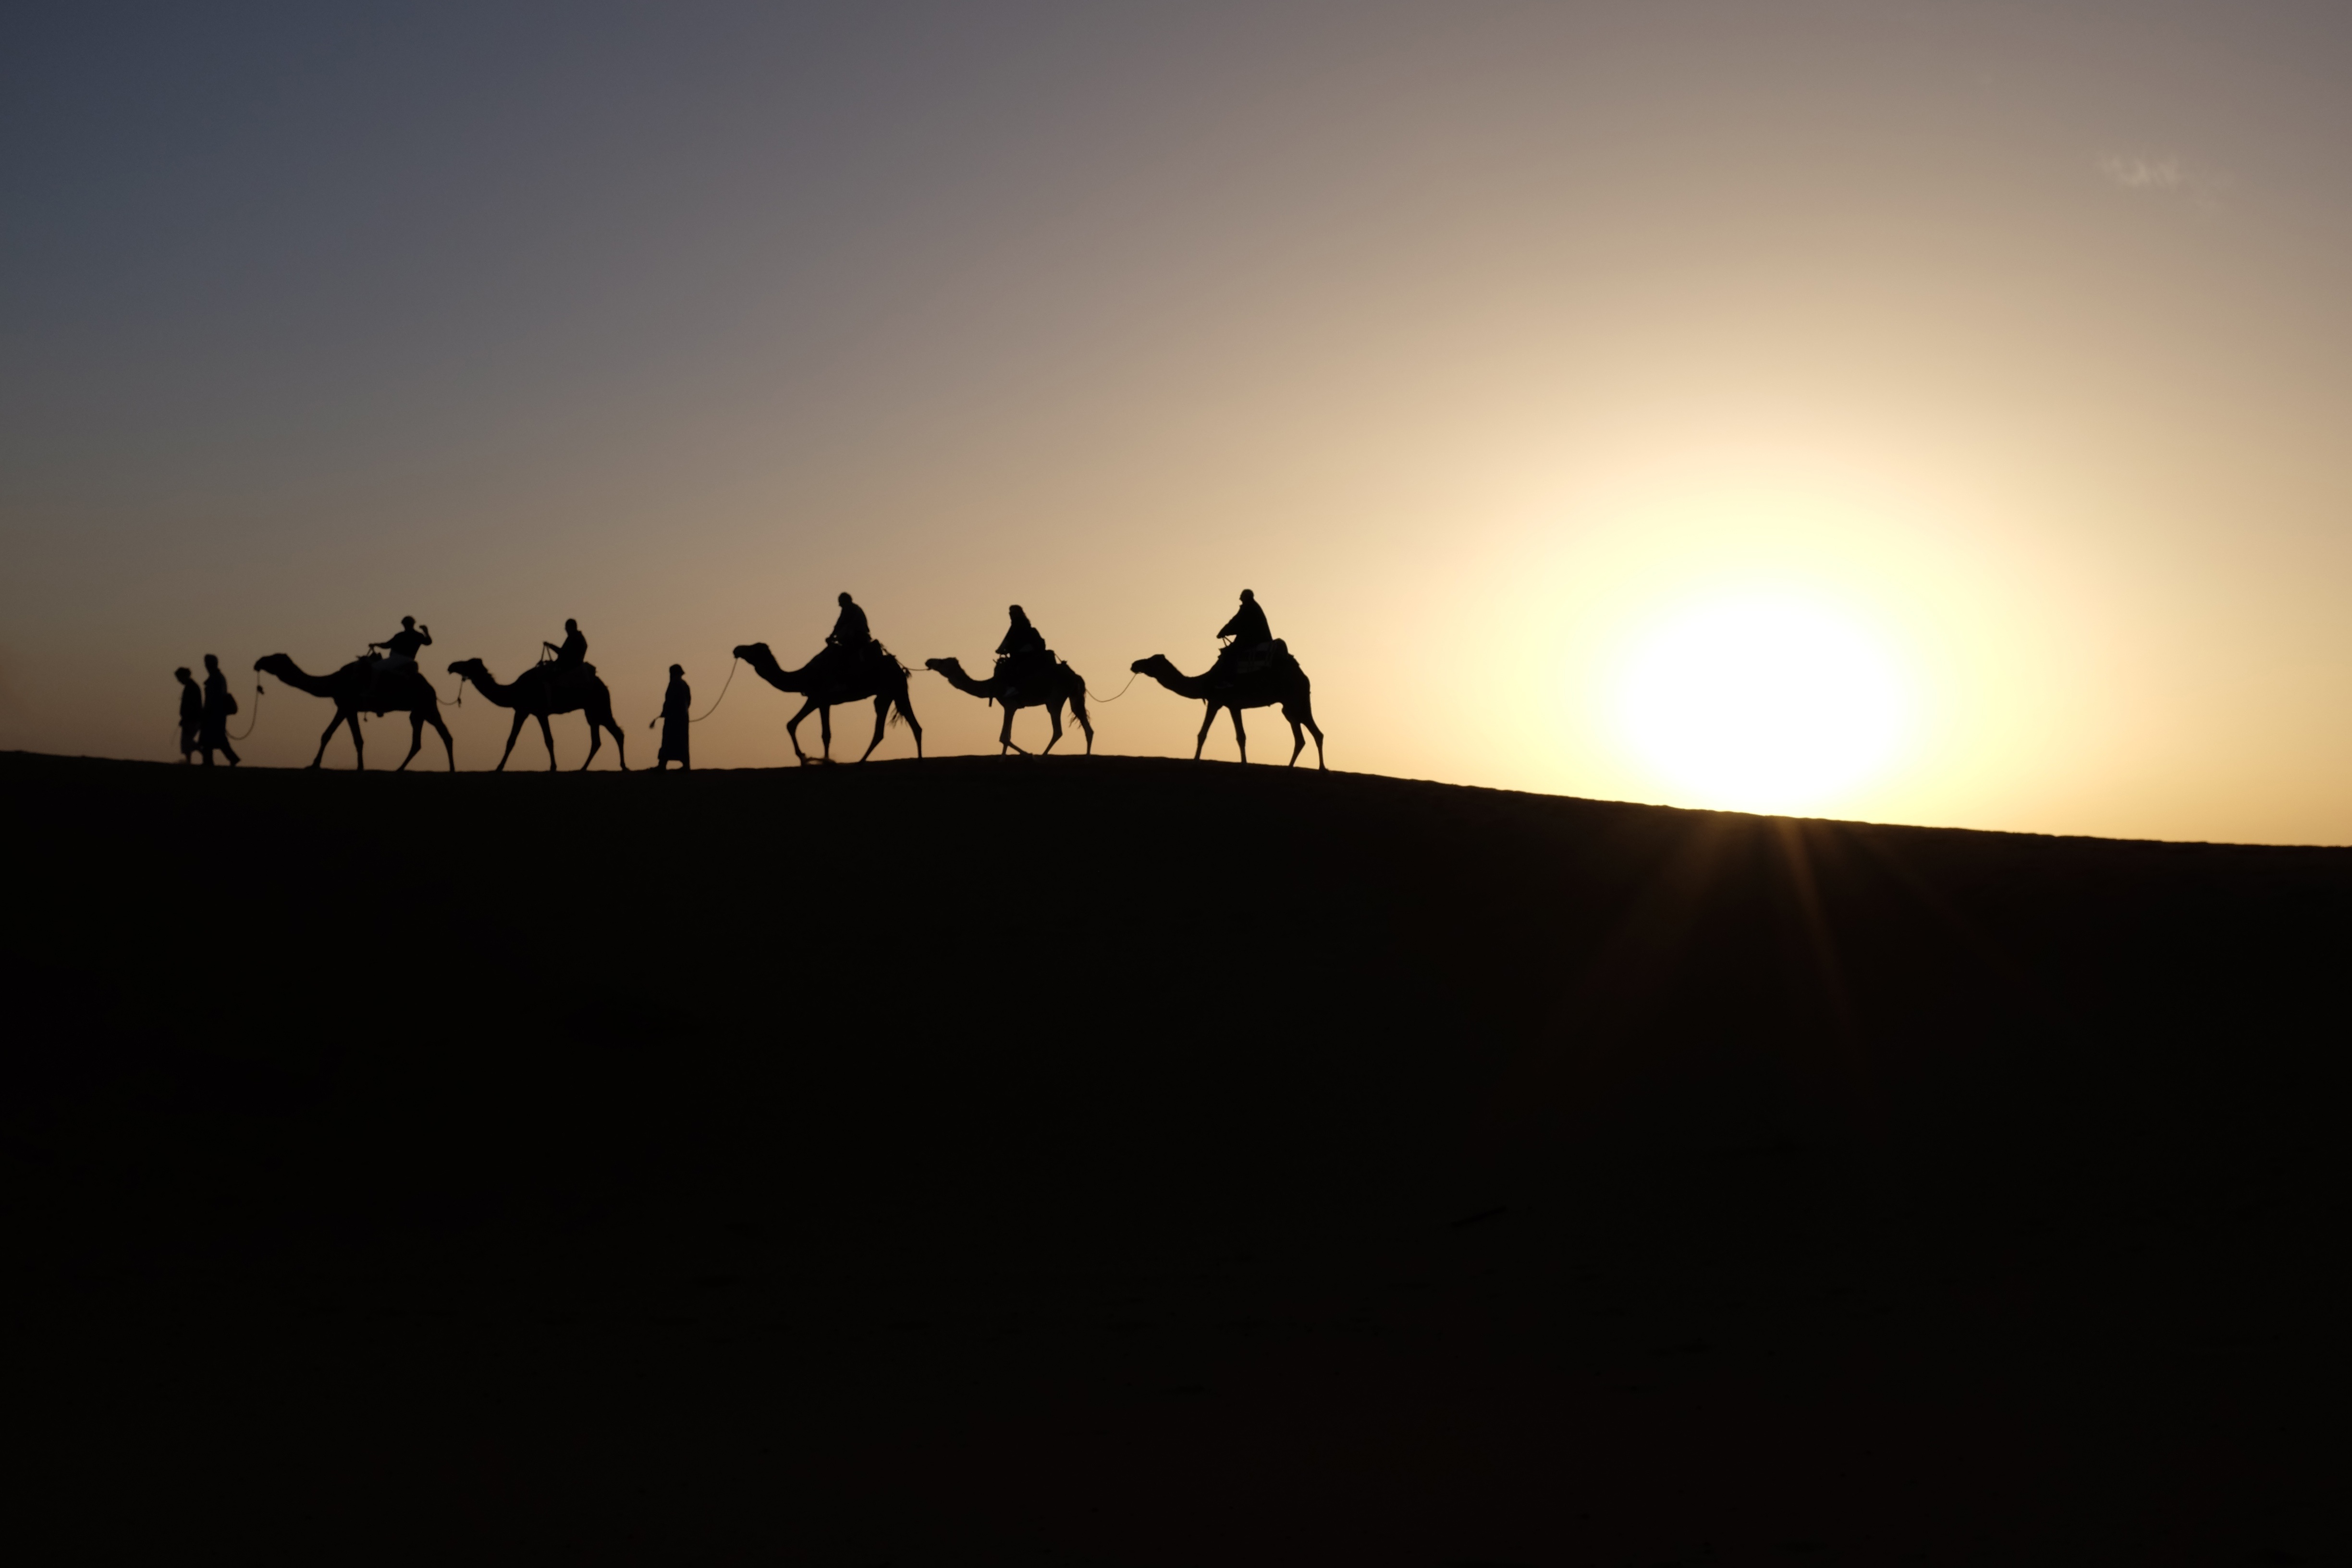
landscape, sand, horizon, silhouette, person, sun, sunrise, sunlight, desert, dune, adventure, animal, travel, dry, dusk, camel, yellow, outdoors, sunny, camels, sahara, natural environment, aeolian landform